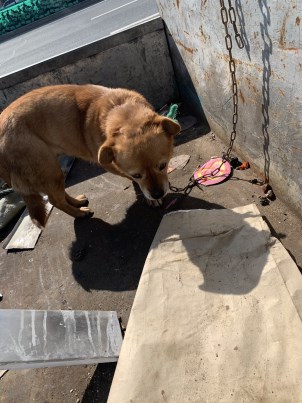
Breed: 3336-n000121-chinese_rural_dog